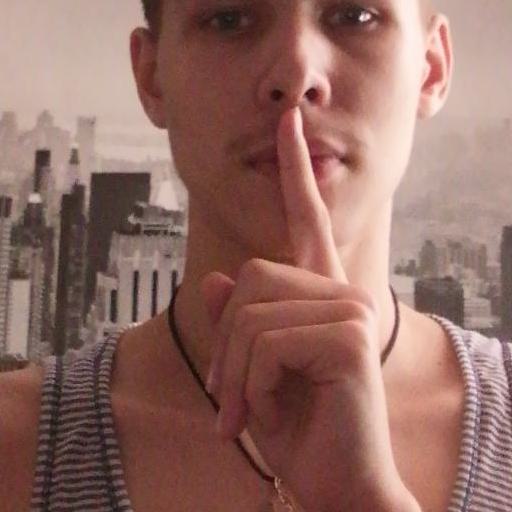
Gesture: mute